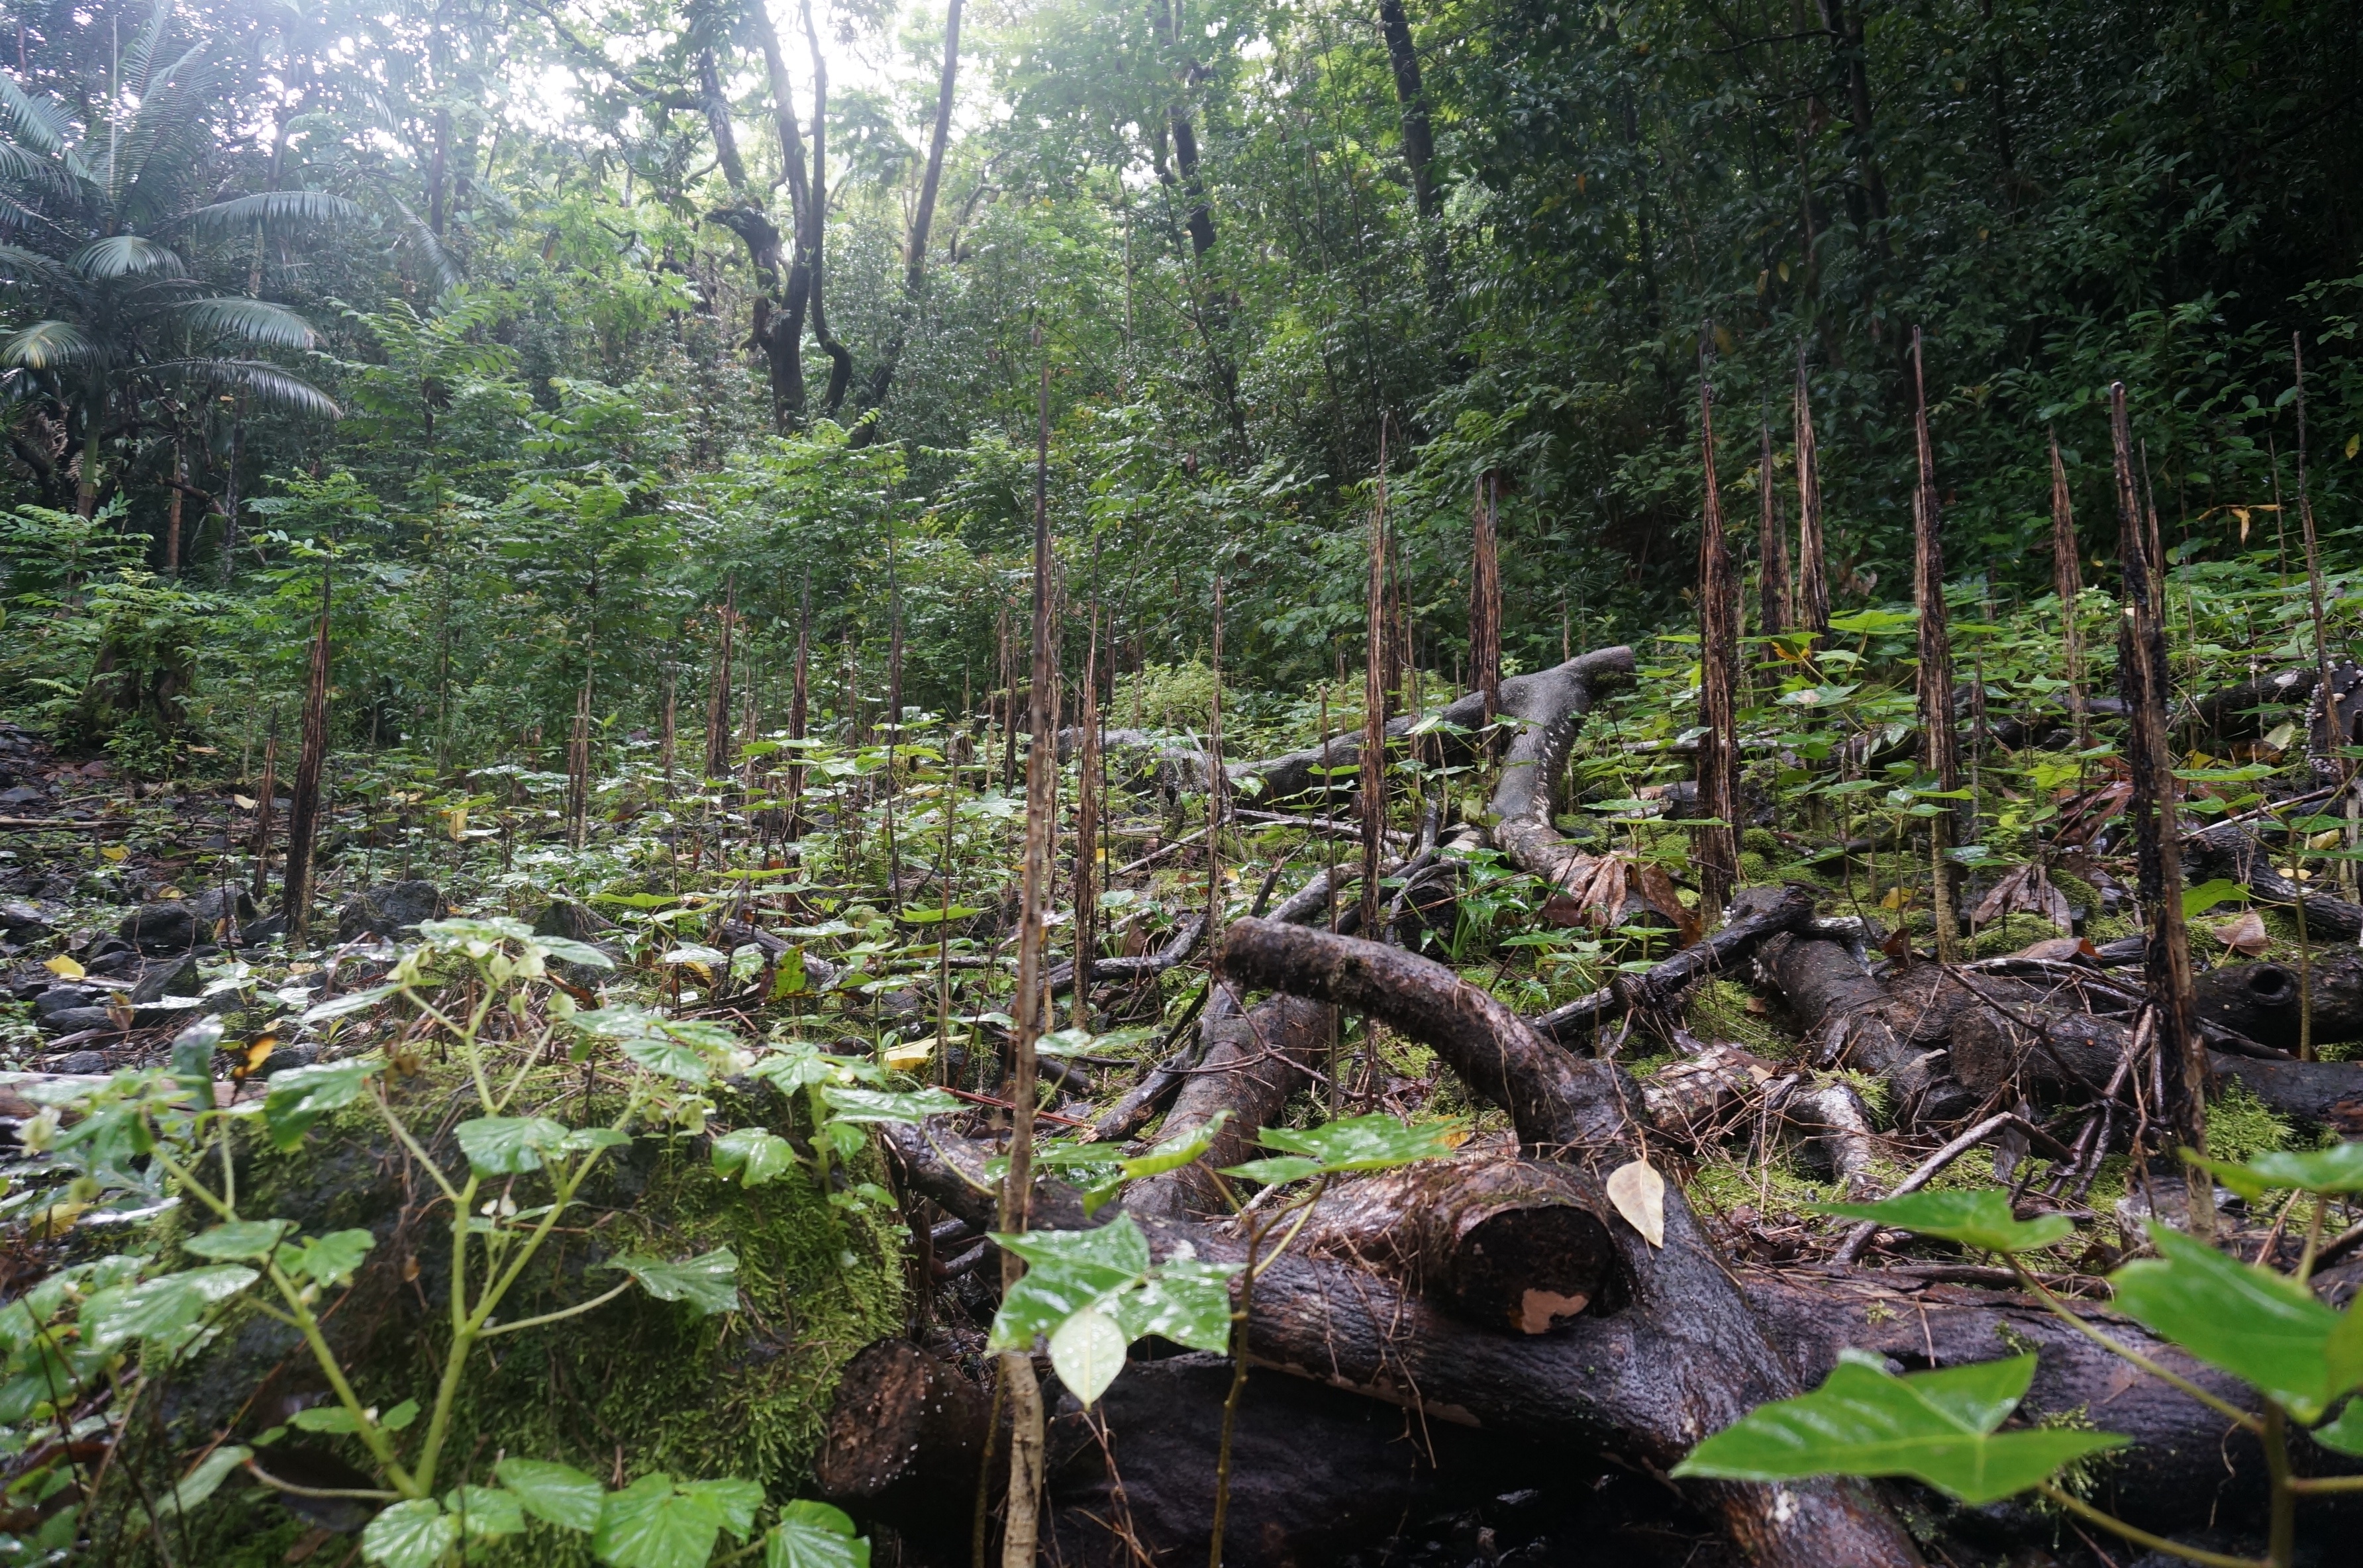
tree, forest, swamp, wilderness, trail, stream, jungle, tropical, hawaii, flora, vegetation, rainforest, deciduous, wetland, woodland, habitat, ecosystem, biome, old growth forest, natural environment, geographical feature, temperate broadleaf and mixed forest